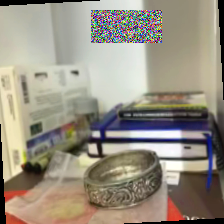
Label: has bracelet mod